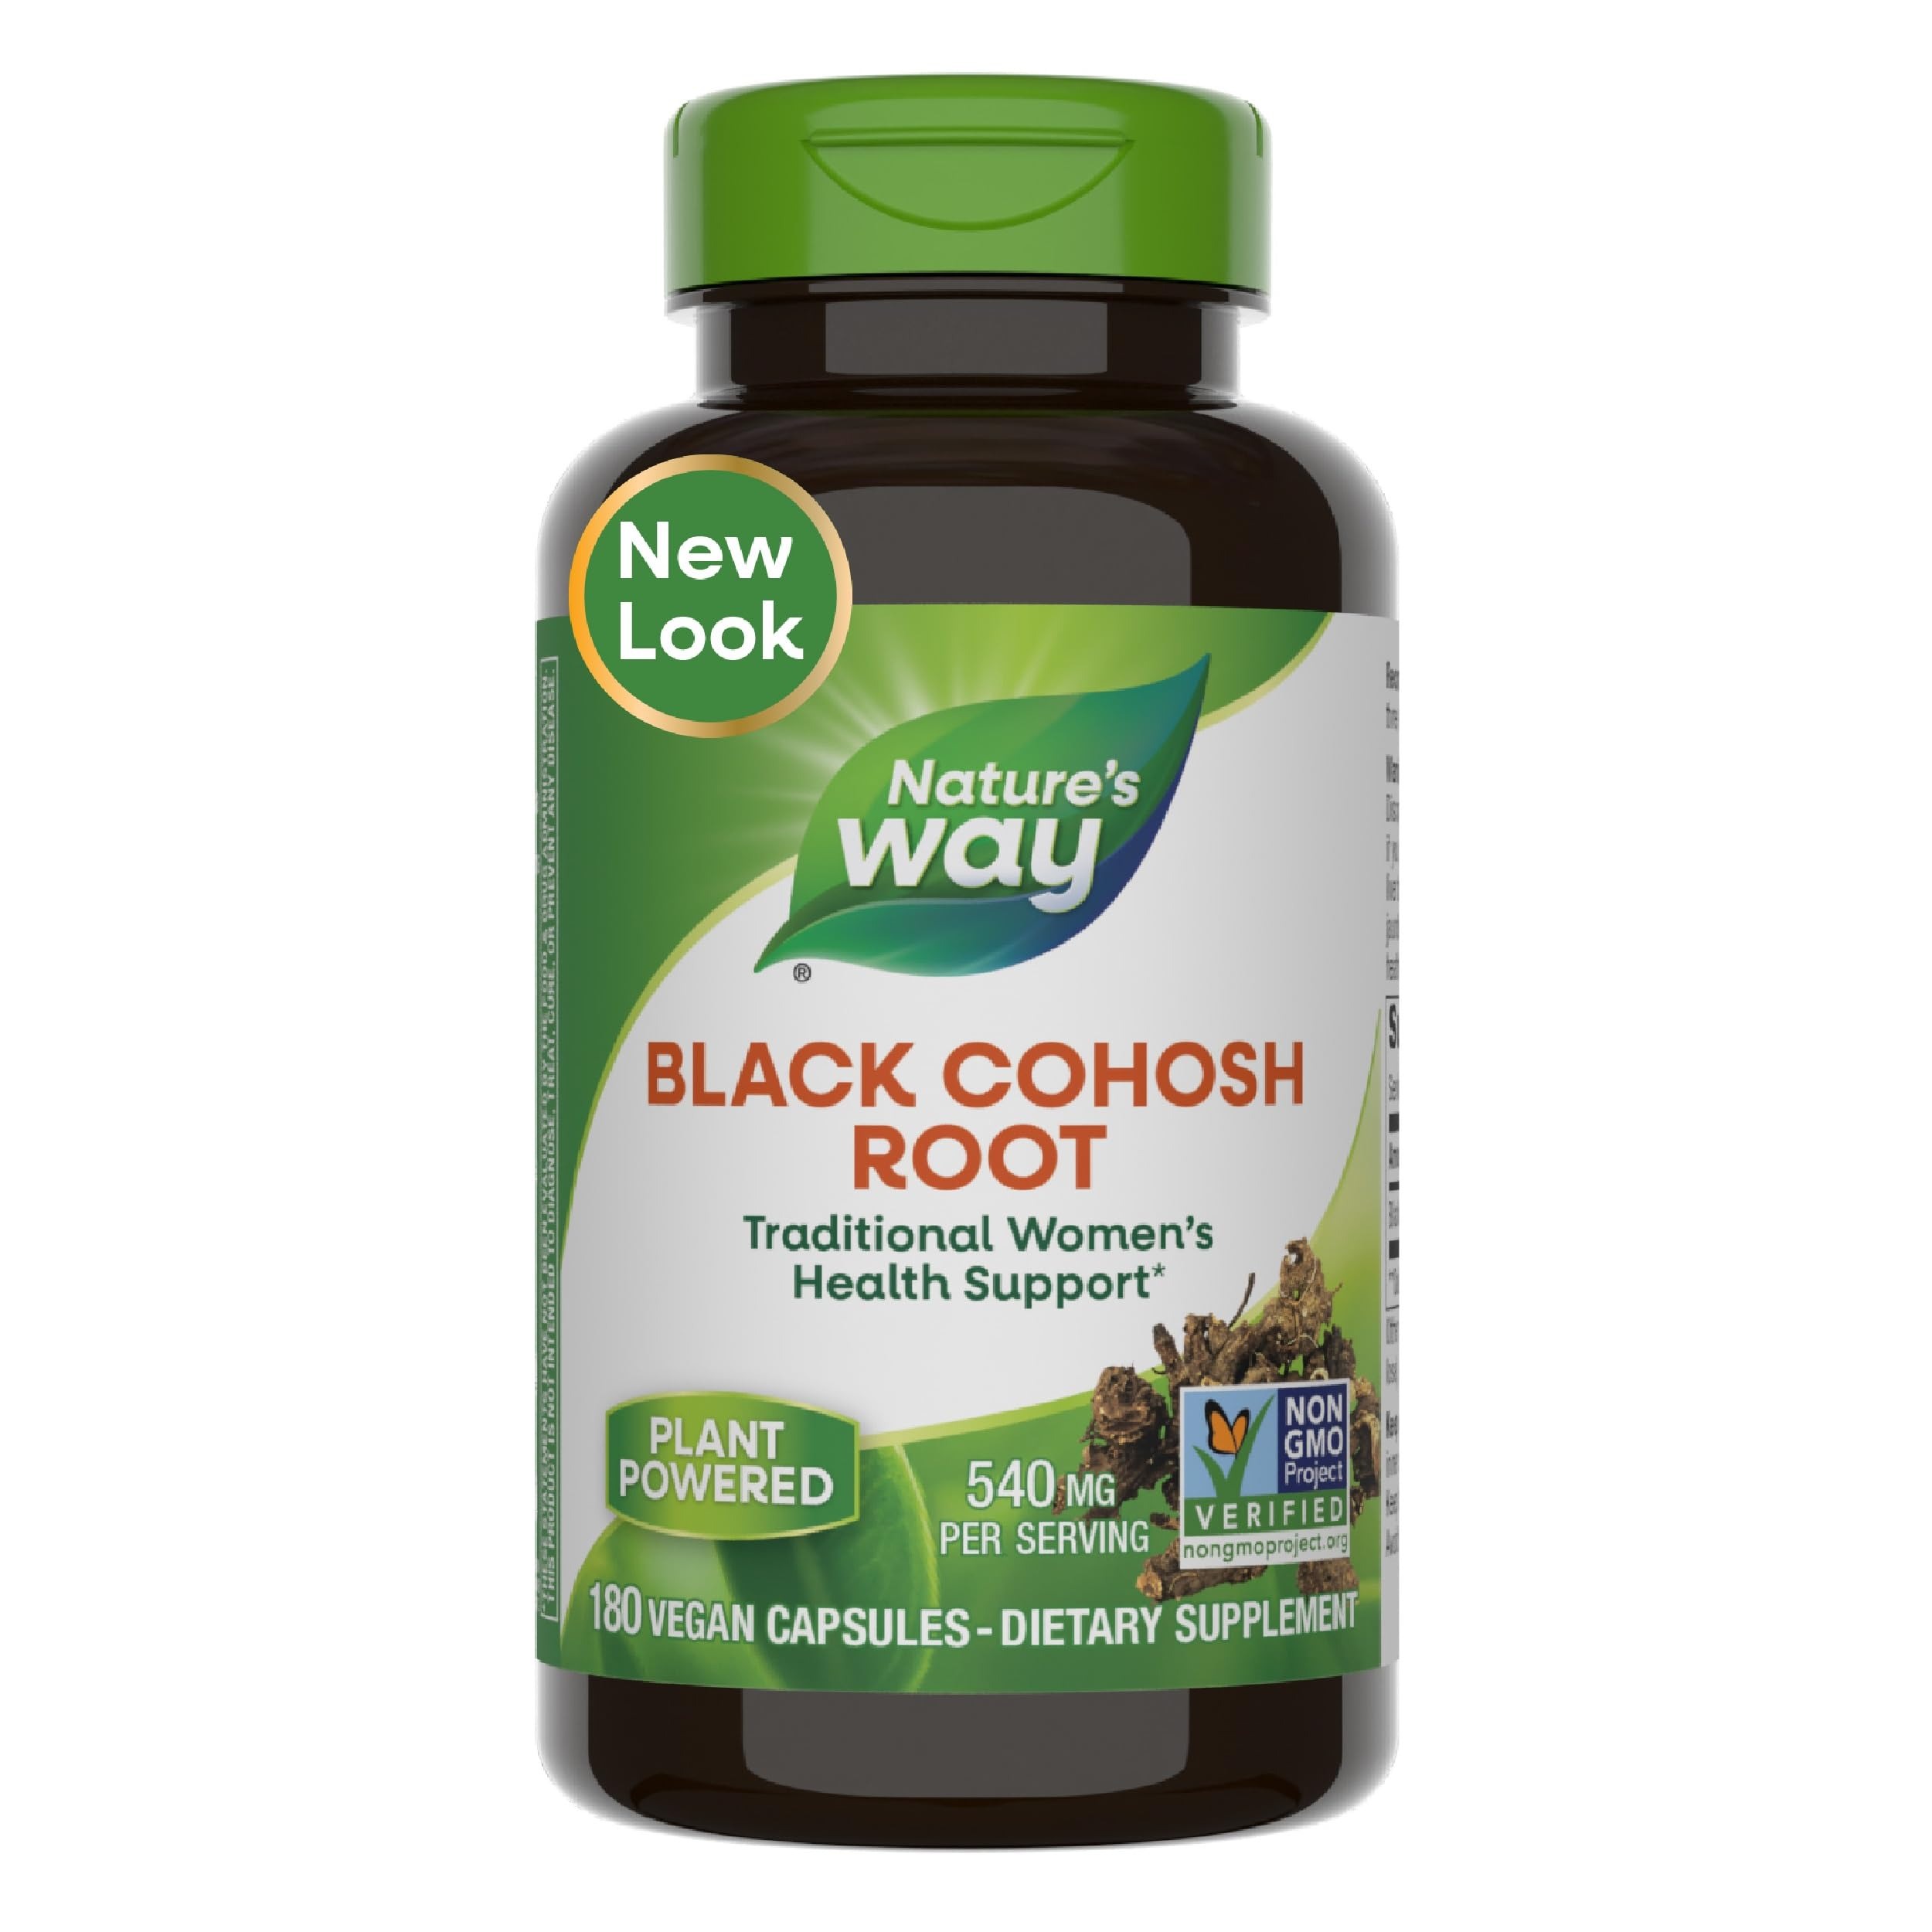
Item Name: Nature's Way - Black Cohosh Root, 540 mg, 180 capsules
Bullet Point 1: Premium herbal
Bullet Point 2: For women with mild estrogen activity
Bullet Point 3: Helps during menstruation and menopause
Bullet Point 4: Dietary supplement
Value: 180.0
Unit: Count

Price: 15.49